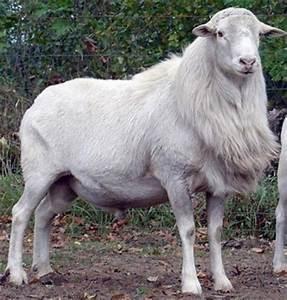
sheep